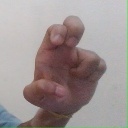
अक्षर: अ